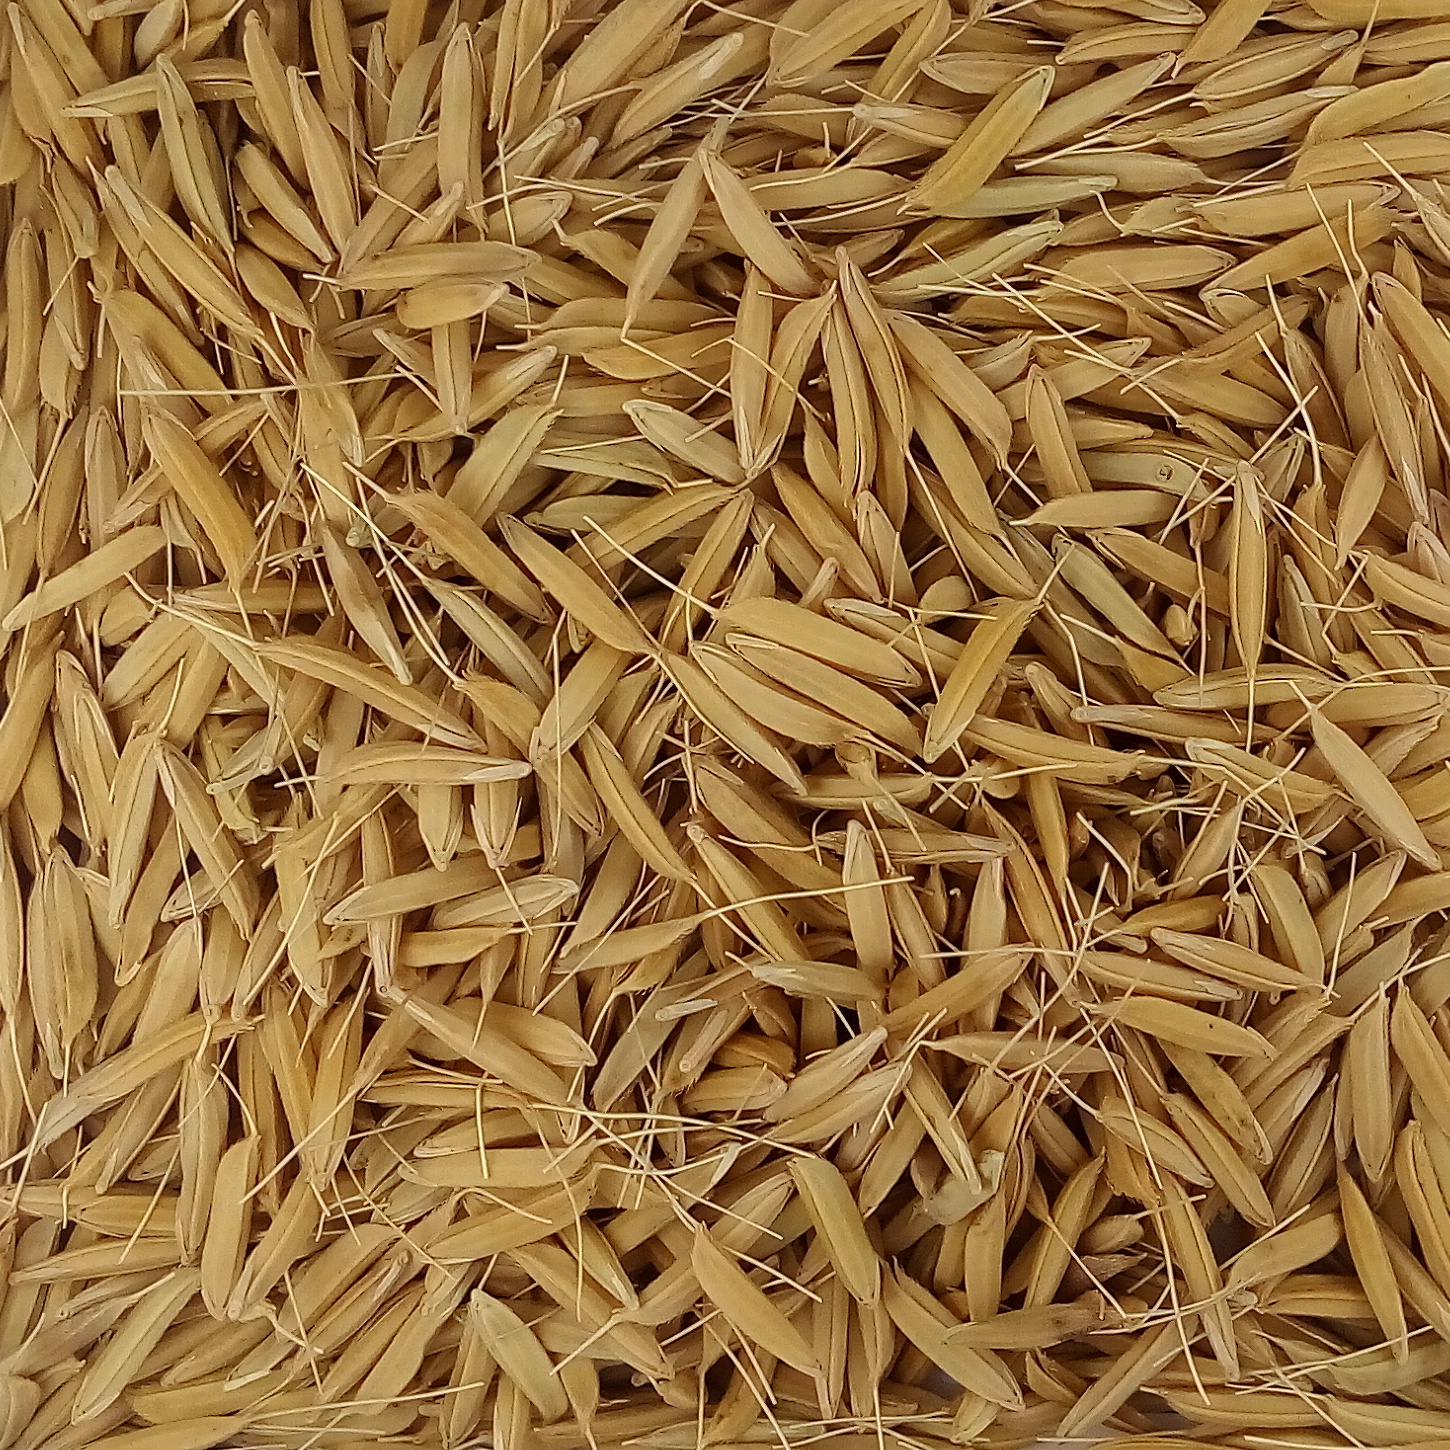
Rice seed variety: PB1